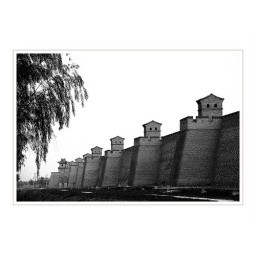
rampants in black and white